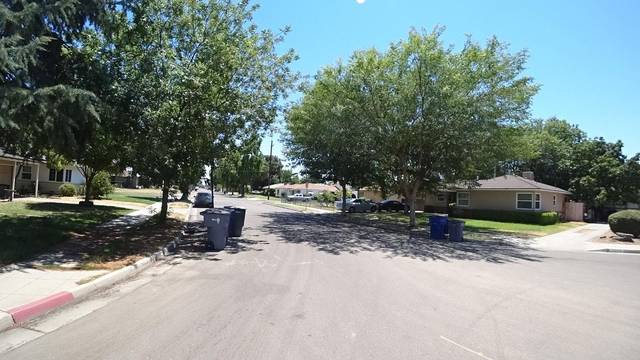
Region: Colombia
Coordinates: 36.774, -119.784